Islamgarh Fort

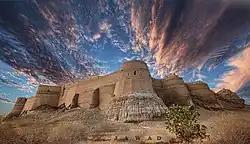
A view of the fort from outside

Islamgarh Fort, previously known as Bheem War Fort, is a fort situated in the Cholistan Desert, Pakistan.